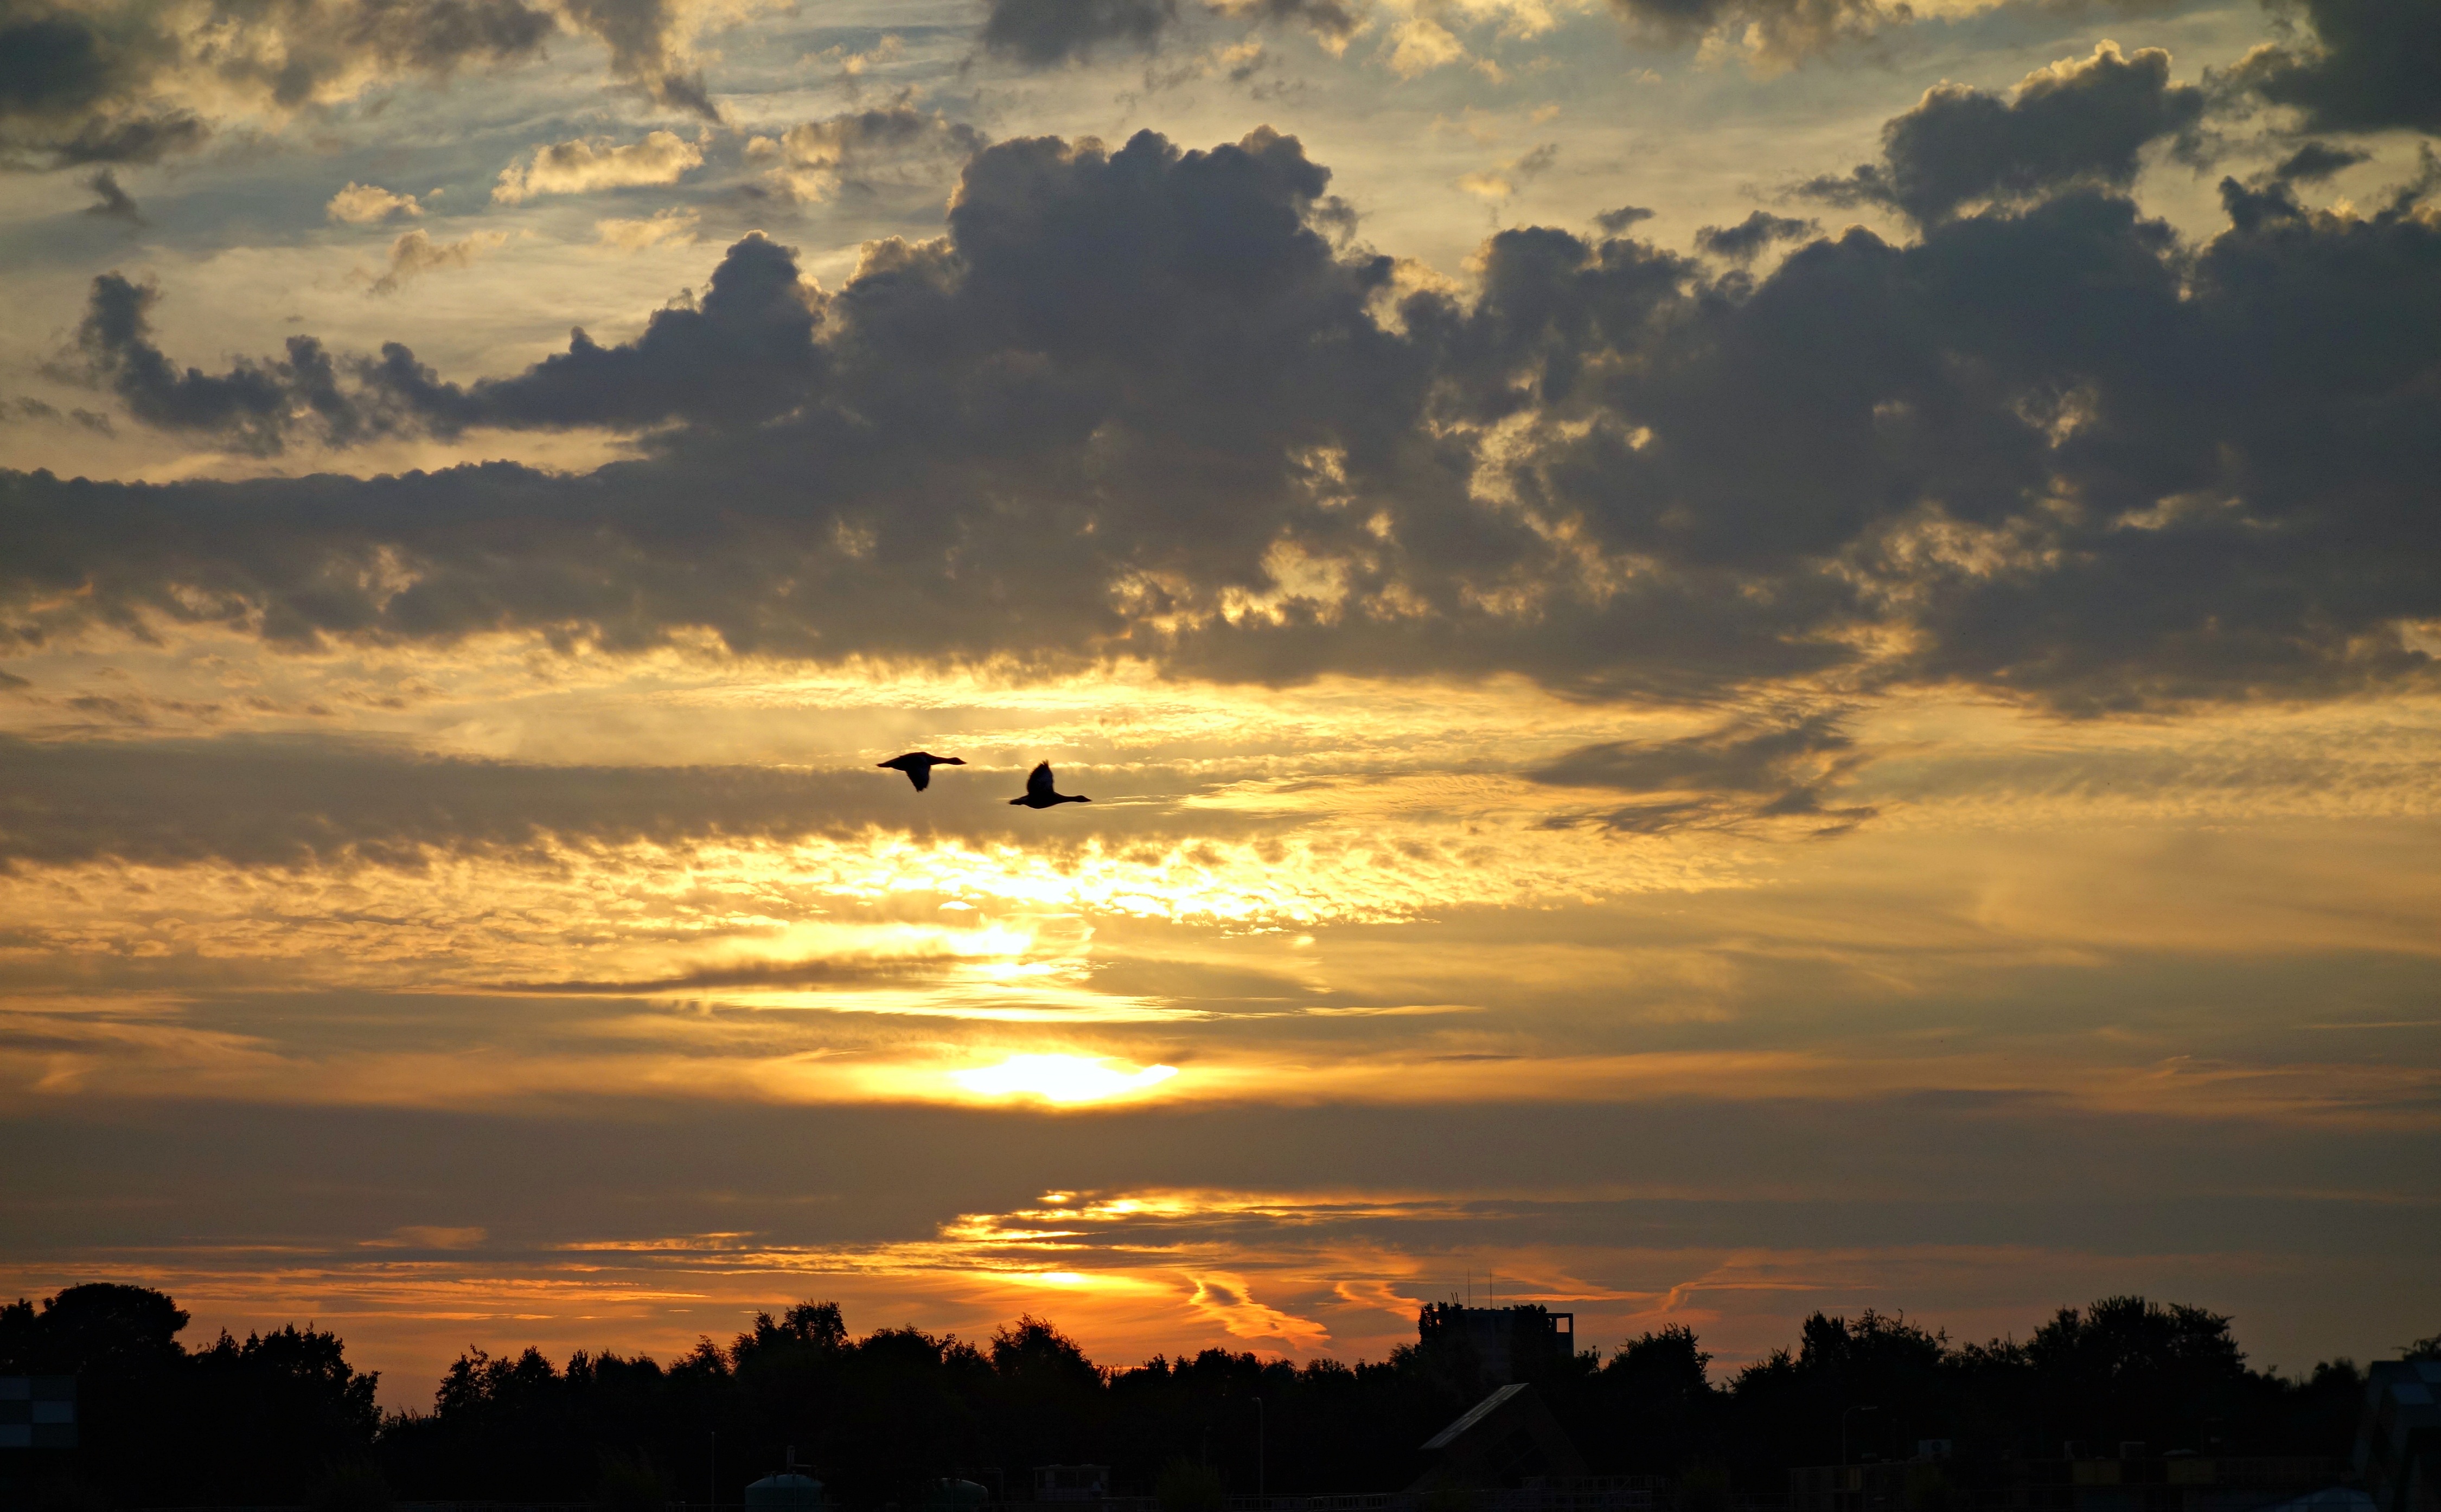
sea, horizon, silhouette, light, cloud, sky, sun, sunrise, sunset, sunlight, morning, dawn, dusk, evening, clouds, bright, afterglow, red sky at morning